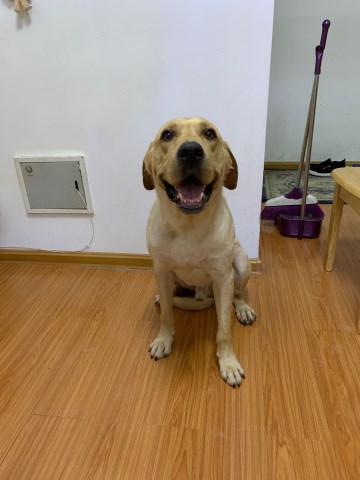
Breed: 3580-n000122-Labrador_retriever